Nissan Laurel

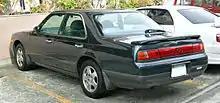
Early/Mid-series Nissan Laurel Club S in Japan

In February 1980, an electric sunroof was added to the hardtop version of the Medalist. This was the first year in which a sunroof was a model option.